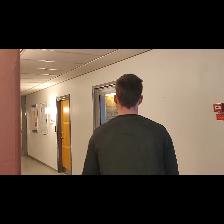
Label: Human